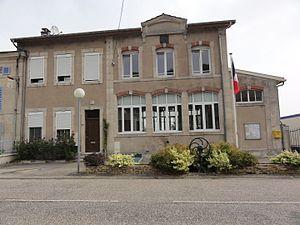
Watronville (Meuse) mairie-école
Watronville est une commune française située dans le département de la Meuse, en région Grand Est.